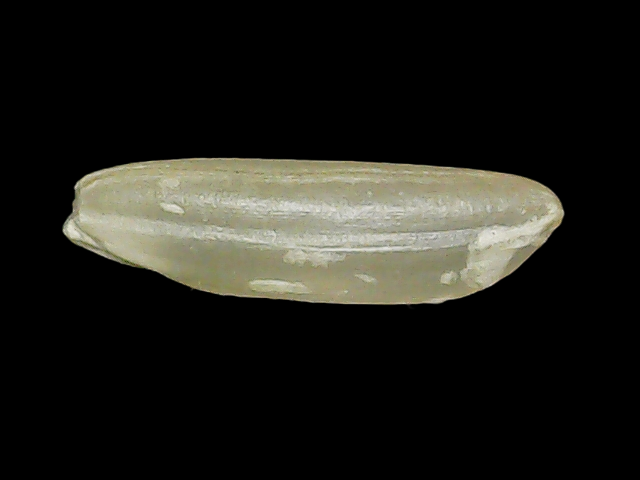
Rice variety: Binadhan11